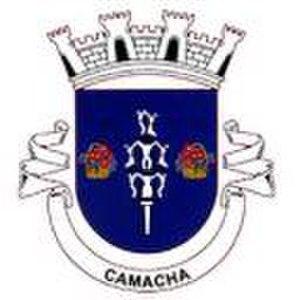
Camacha est une freguesia portugaise située dans la ville de Santa Cruz, dans la région autonome de Madère.